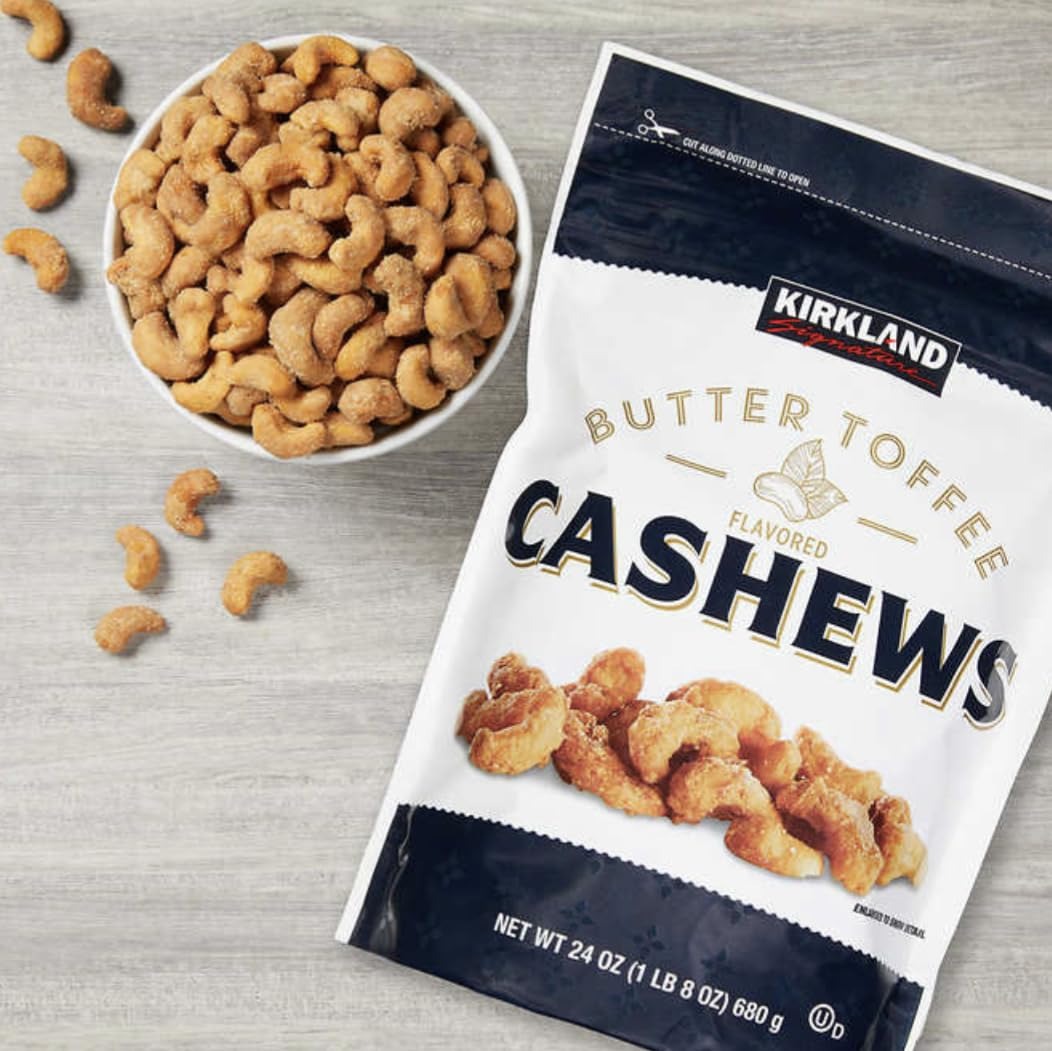
Item Name: Butter toffee flavored cashews (2 bags)
Value: 48.0
Unit: Ounce

Price: 21.95